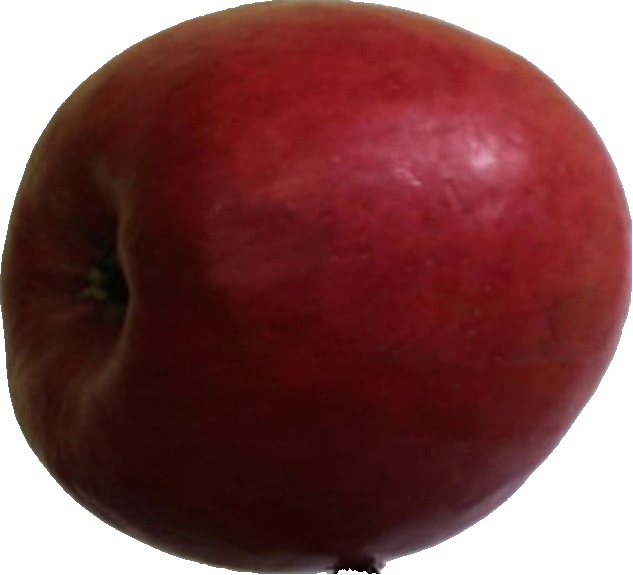
Label: apple_crimson_snow_1